Question: Please indicate a possible affordance area of the bench that can be used for sitting on
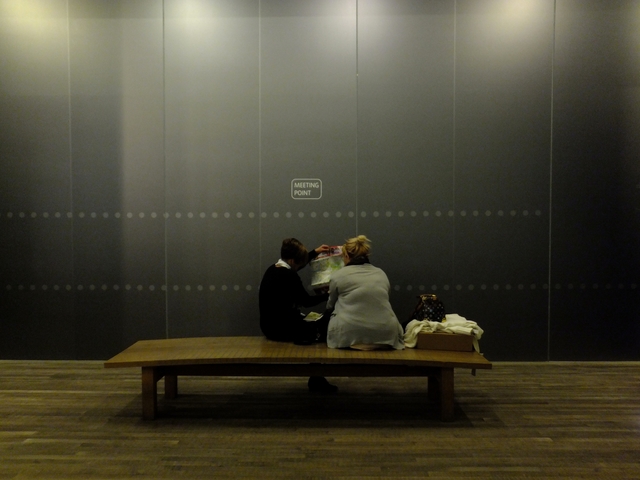
Answer: [115.479, 335.5, 487.011, 364.032]